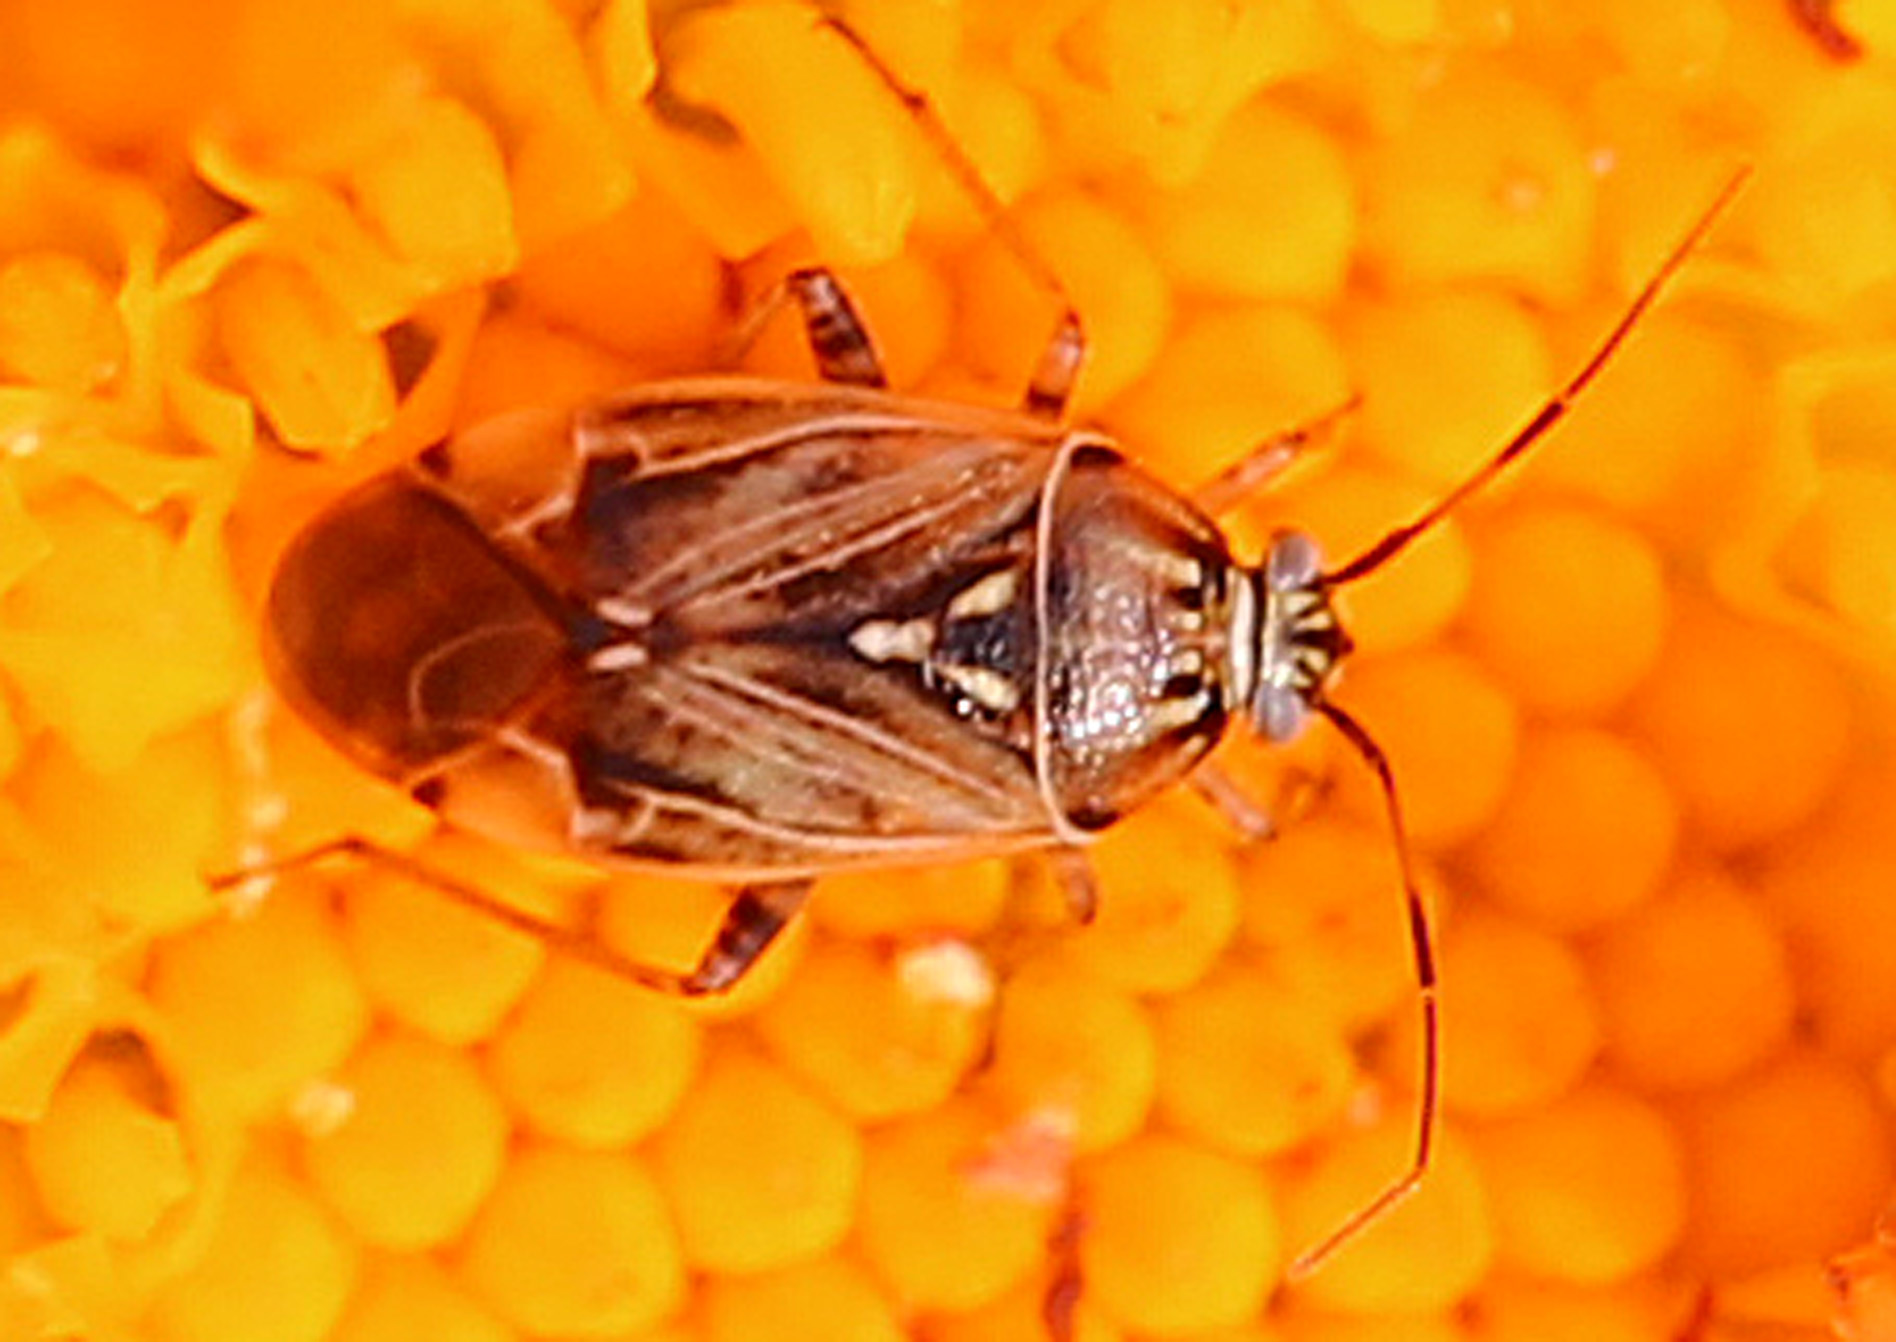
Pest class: lygus_bug